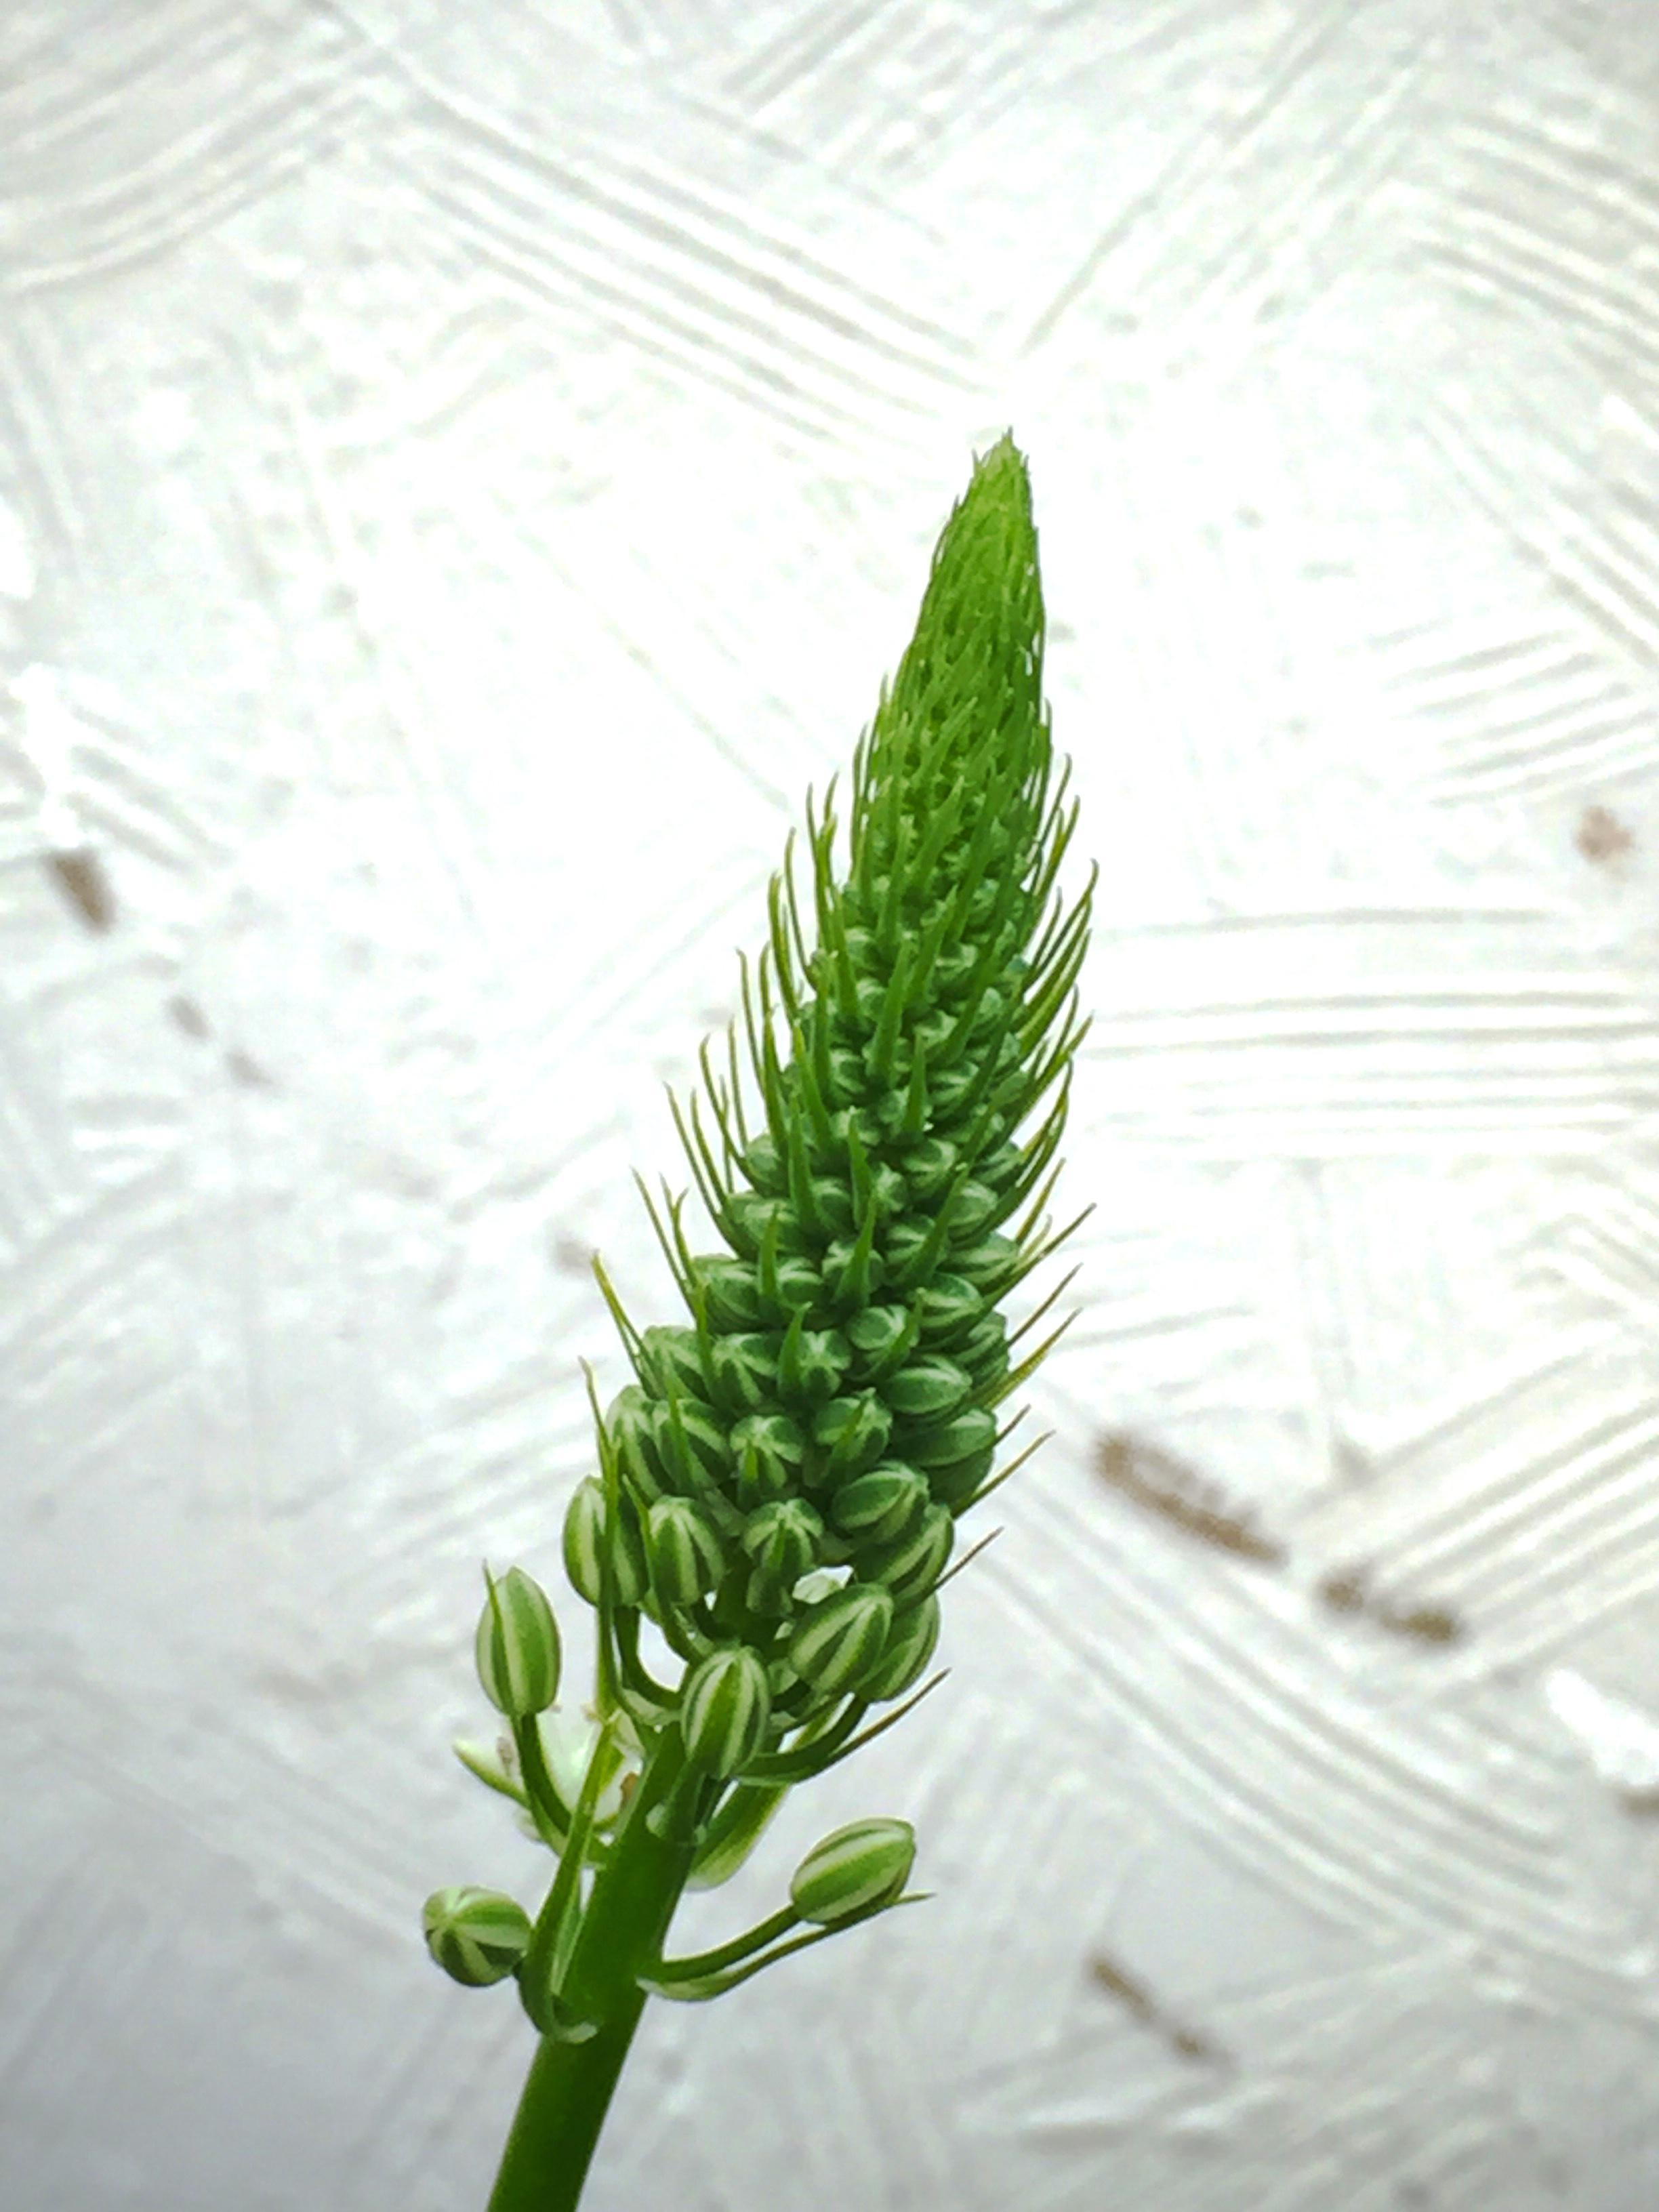
tree, branch, plant, leaf, flower, green, produce, botany, flora, macro photography, flowering plant, grass family, plant stem, land plant